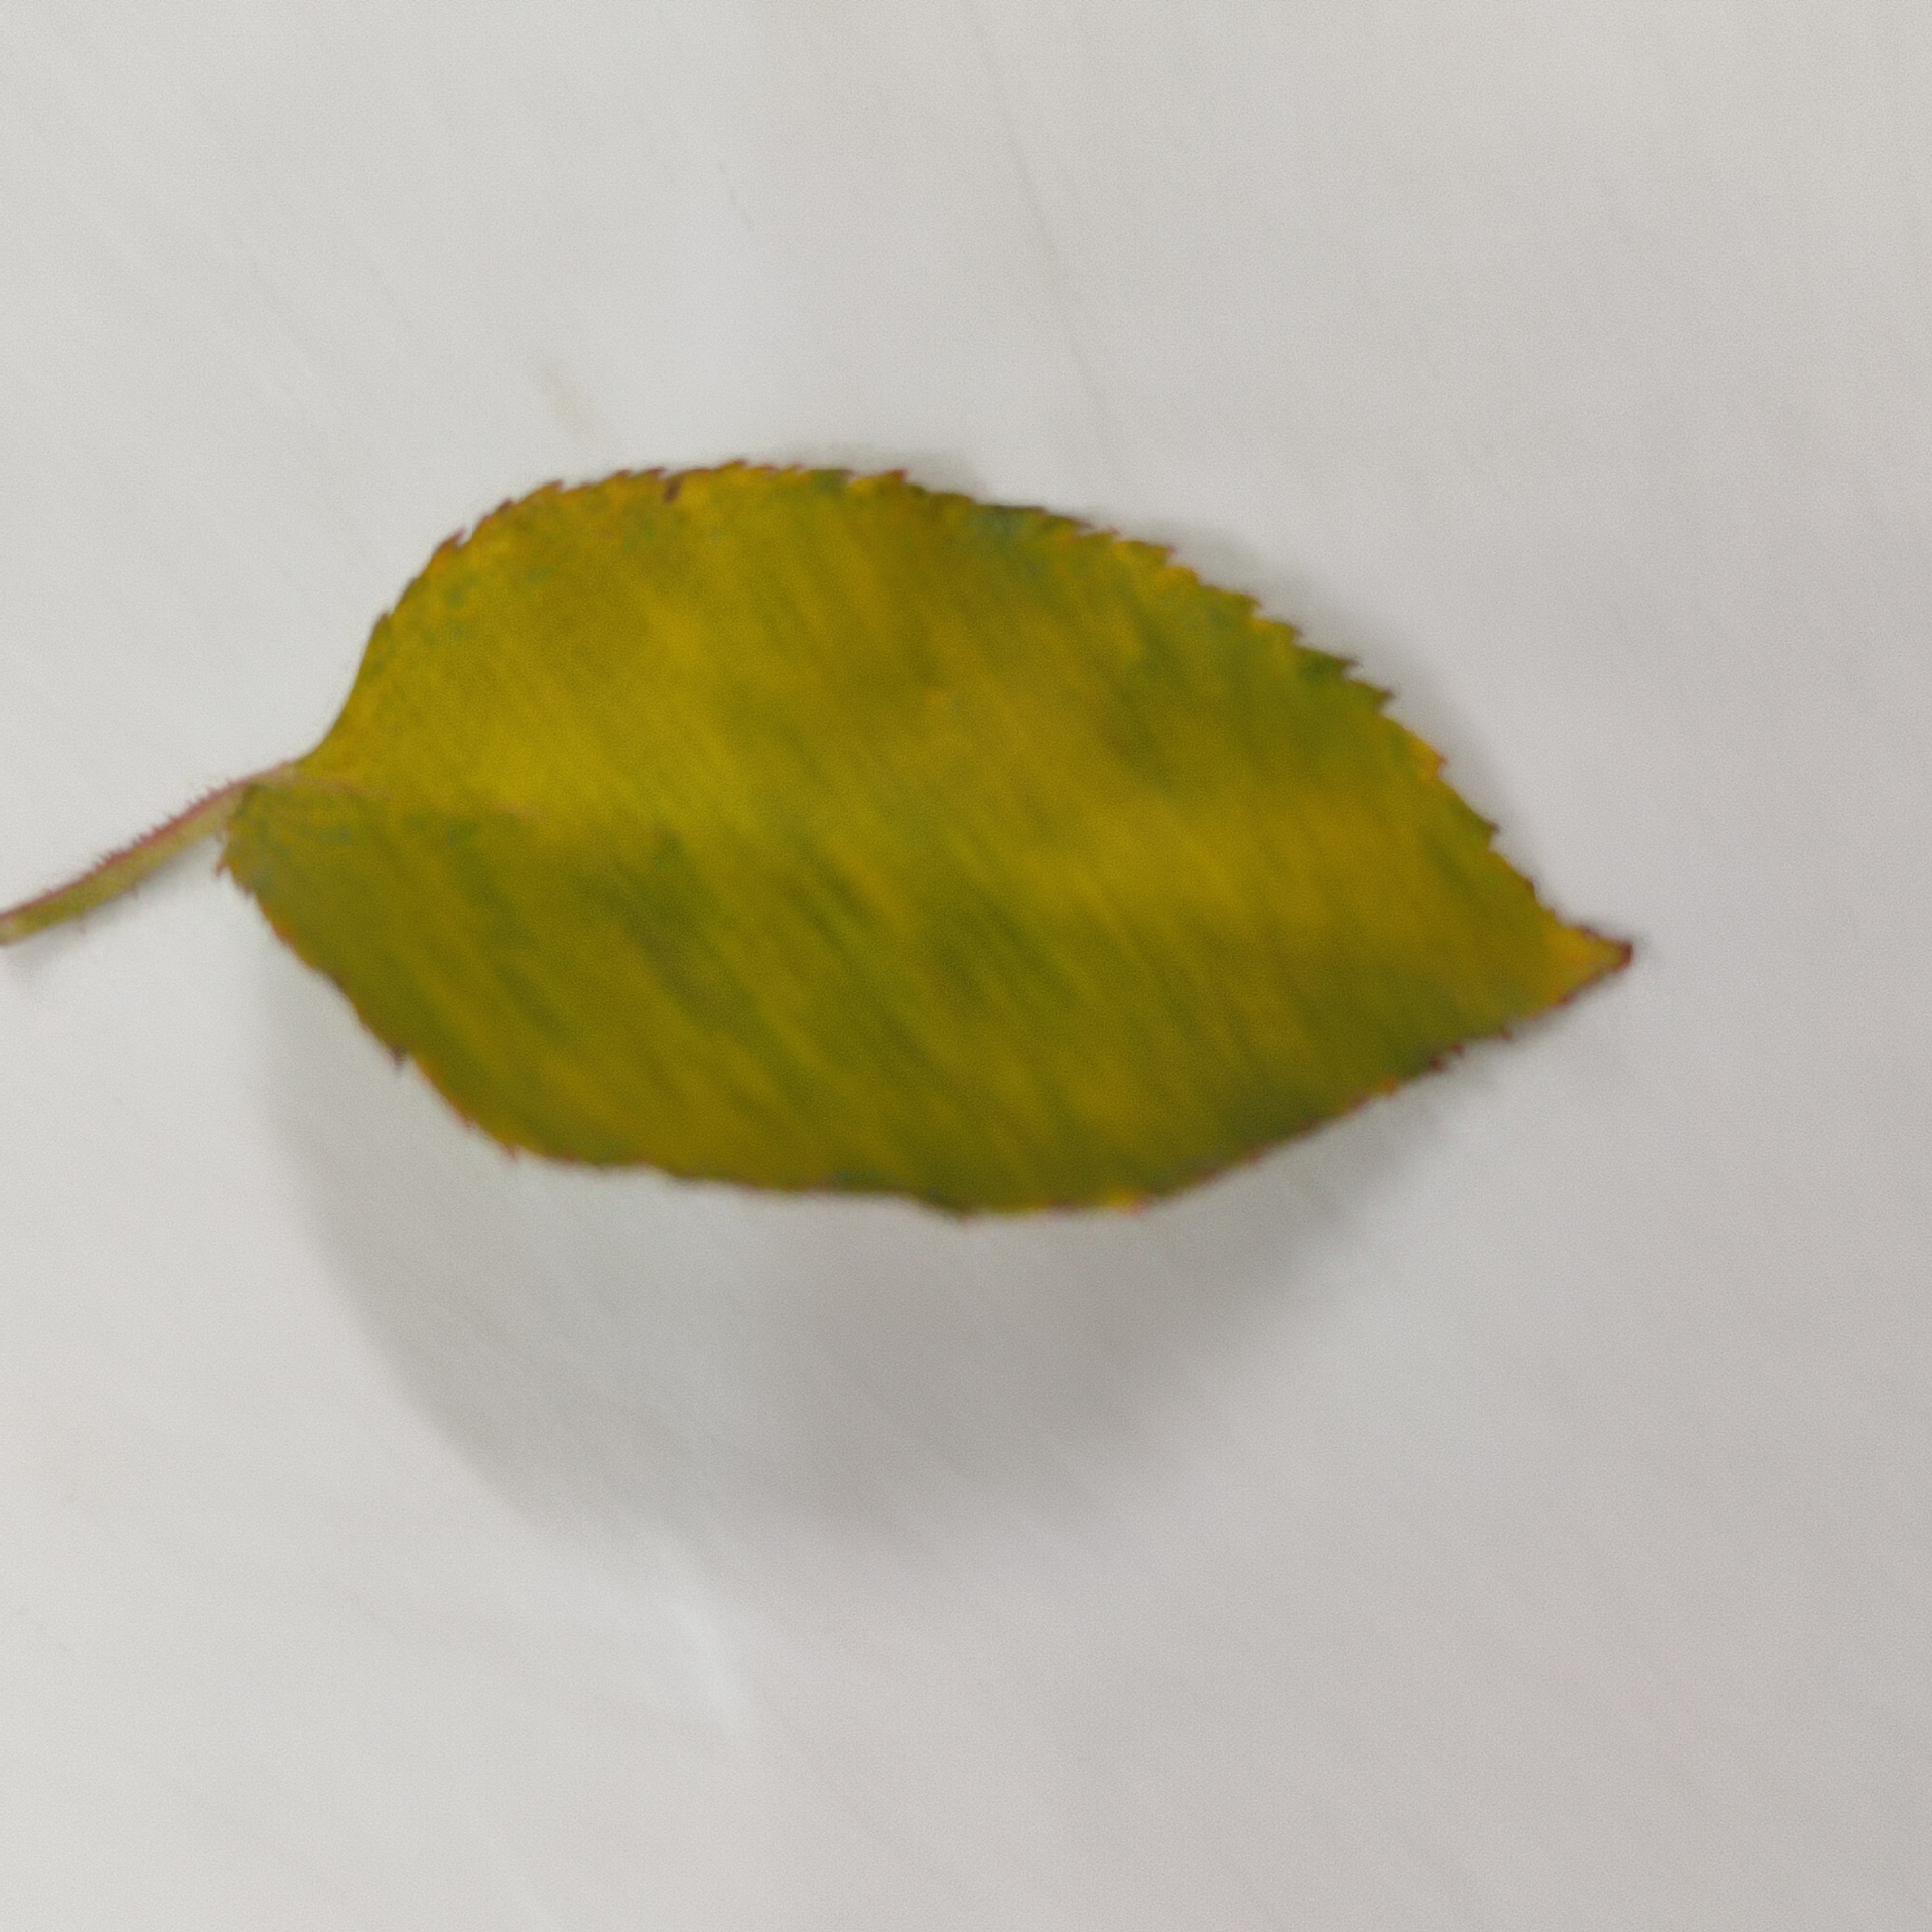
Label: Yellow Mosaic Virus